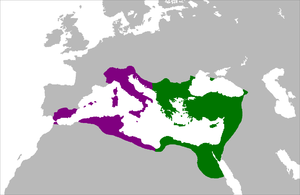
L'histoire des grandes puissances présente une chronologie des Nations ou États qui ont dominé le Monde depuis les prémices de l'Antiquité jusqu'à nos jours de par leur statut politique, économique, technologique et/ou militaire avancé. Ce statut permet de jouir d'une influence et d'un rayonnement internationaux peu égalés sur un même espace temporel et spatial. Pourtant, lorsqu'un pays y accède, il n'est pas pour autant légitimé par l'ensemble de la communauté internationale et encore moins établi de façon irréversible dans sa position. En effet, du fait de la volonté plus ou moins affichée de chaque État de s'imposer sur la scène mondiale, on constate que bon nombre de civilisations ont pu accéder à la place de leader mais que peu d'entre elles ont pu la conserver plus de quelques siècles. Bien que la longévité de certaines relève d'une gestion optimale vis-à-vis de l'époque considérée, il y a toujours eu une période de déclin au cours de laquelle les rapports de force ont été modifiés.